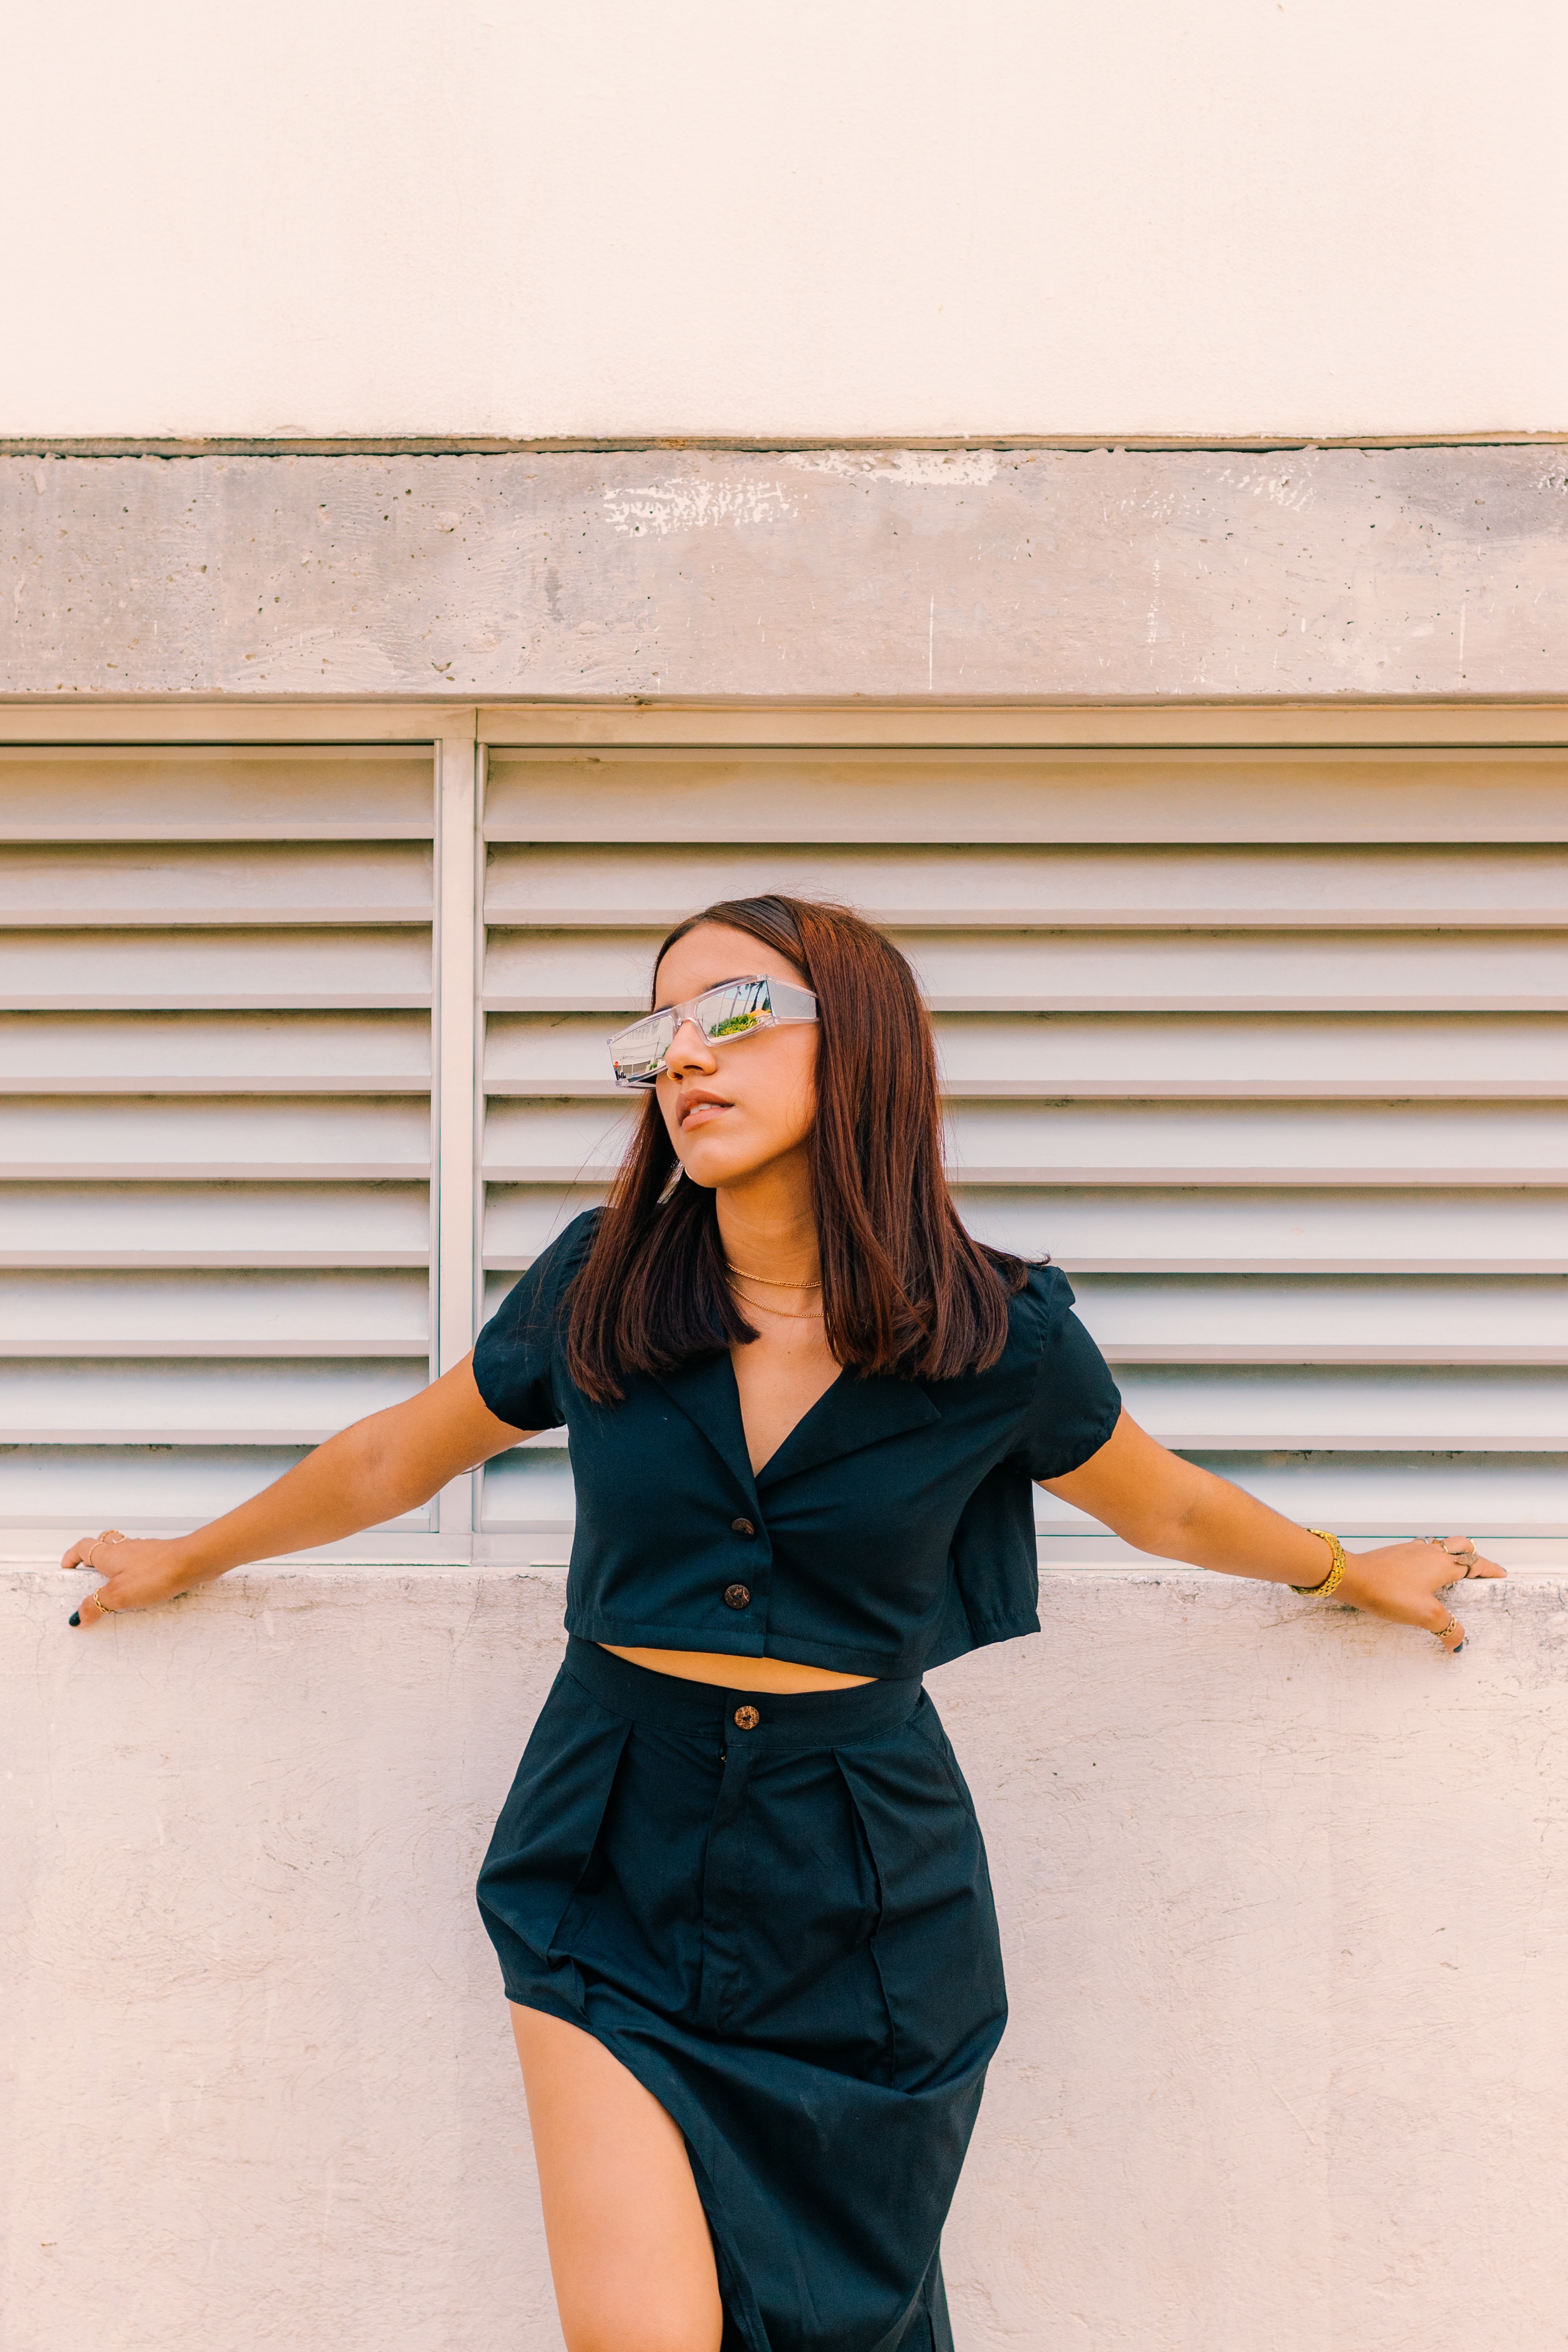
woman, outerwear, arm, shoulder, neck, flash photography, sleeve, waist, gesture, thigh, knee, happy, sportswear, t shirt, denim, belt, fashion design, blazer, abdomen, long hair, fashion model, trunk, human leg, electric blue, dance, performing arts, brown hair, jewellery, eyewear, event, sitting, entertainment, fun, magenta, formal wear, fashion accessory, top, leather, photo shoot, performance, little black dress, portrait photography, uniform, model